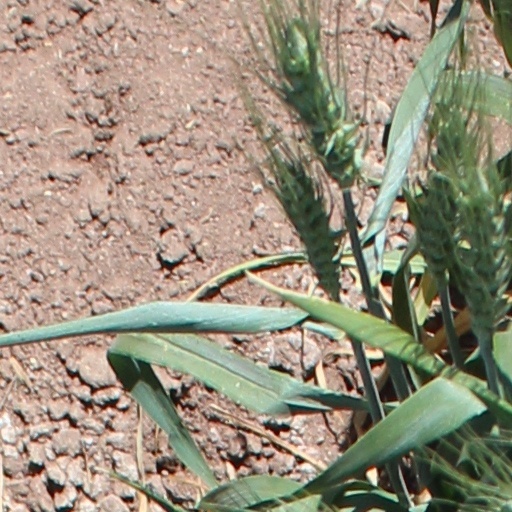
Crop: wheat